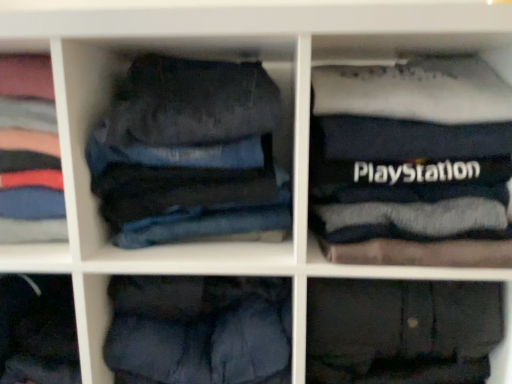
Question: Locate a point on the dark gray cotton trousers at lower right, marked as the third trousers in a left-to-right arrangement. Your answer should be formatted as a tuple, i.e. [(x, y)], where the tuple contains the x and y coordinates of a point satisfying the conditions above. The coordinates should be rounded to three decimal places, indicating the absolute pixel location of the point in the image.
Answer: [(0.783, 0.859)]